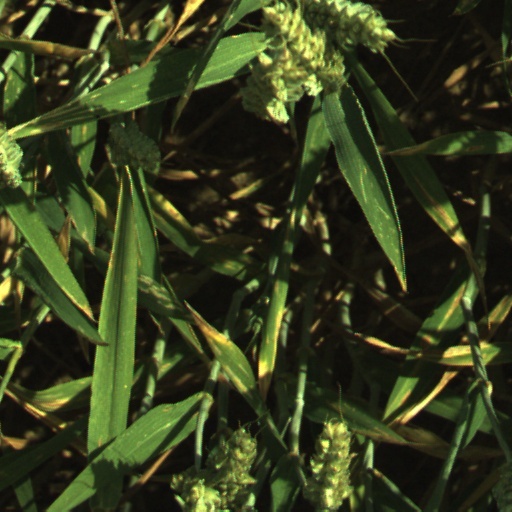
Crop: wheat